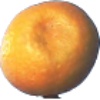
Label: kumquats